Rammed earth

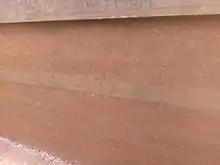
Surface of a newly built rammed earth wall just after the removal of formwork

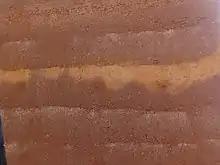
A wall surface with oxide colour for visual appeal

The compressive strength of rammed earth is dictated by factors such as soil type, particle size distribution, amount of compaction, moisture content of the mix and type/amount of stabiliser used. Well-produced cement-stabilised rammed earth walls can be anywhere between . Higher compressive strength might require more cement. But addition of more cement can affect the permeability of the walls. Indeed, properly constructed rammed earth endures for thousands of years, as many ancient structures that are still standing around the world demonstrate. Rammed earth walls are reinforced with rebars in areas of high seismic activity.